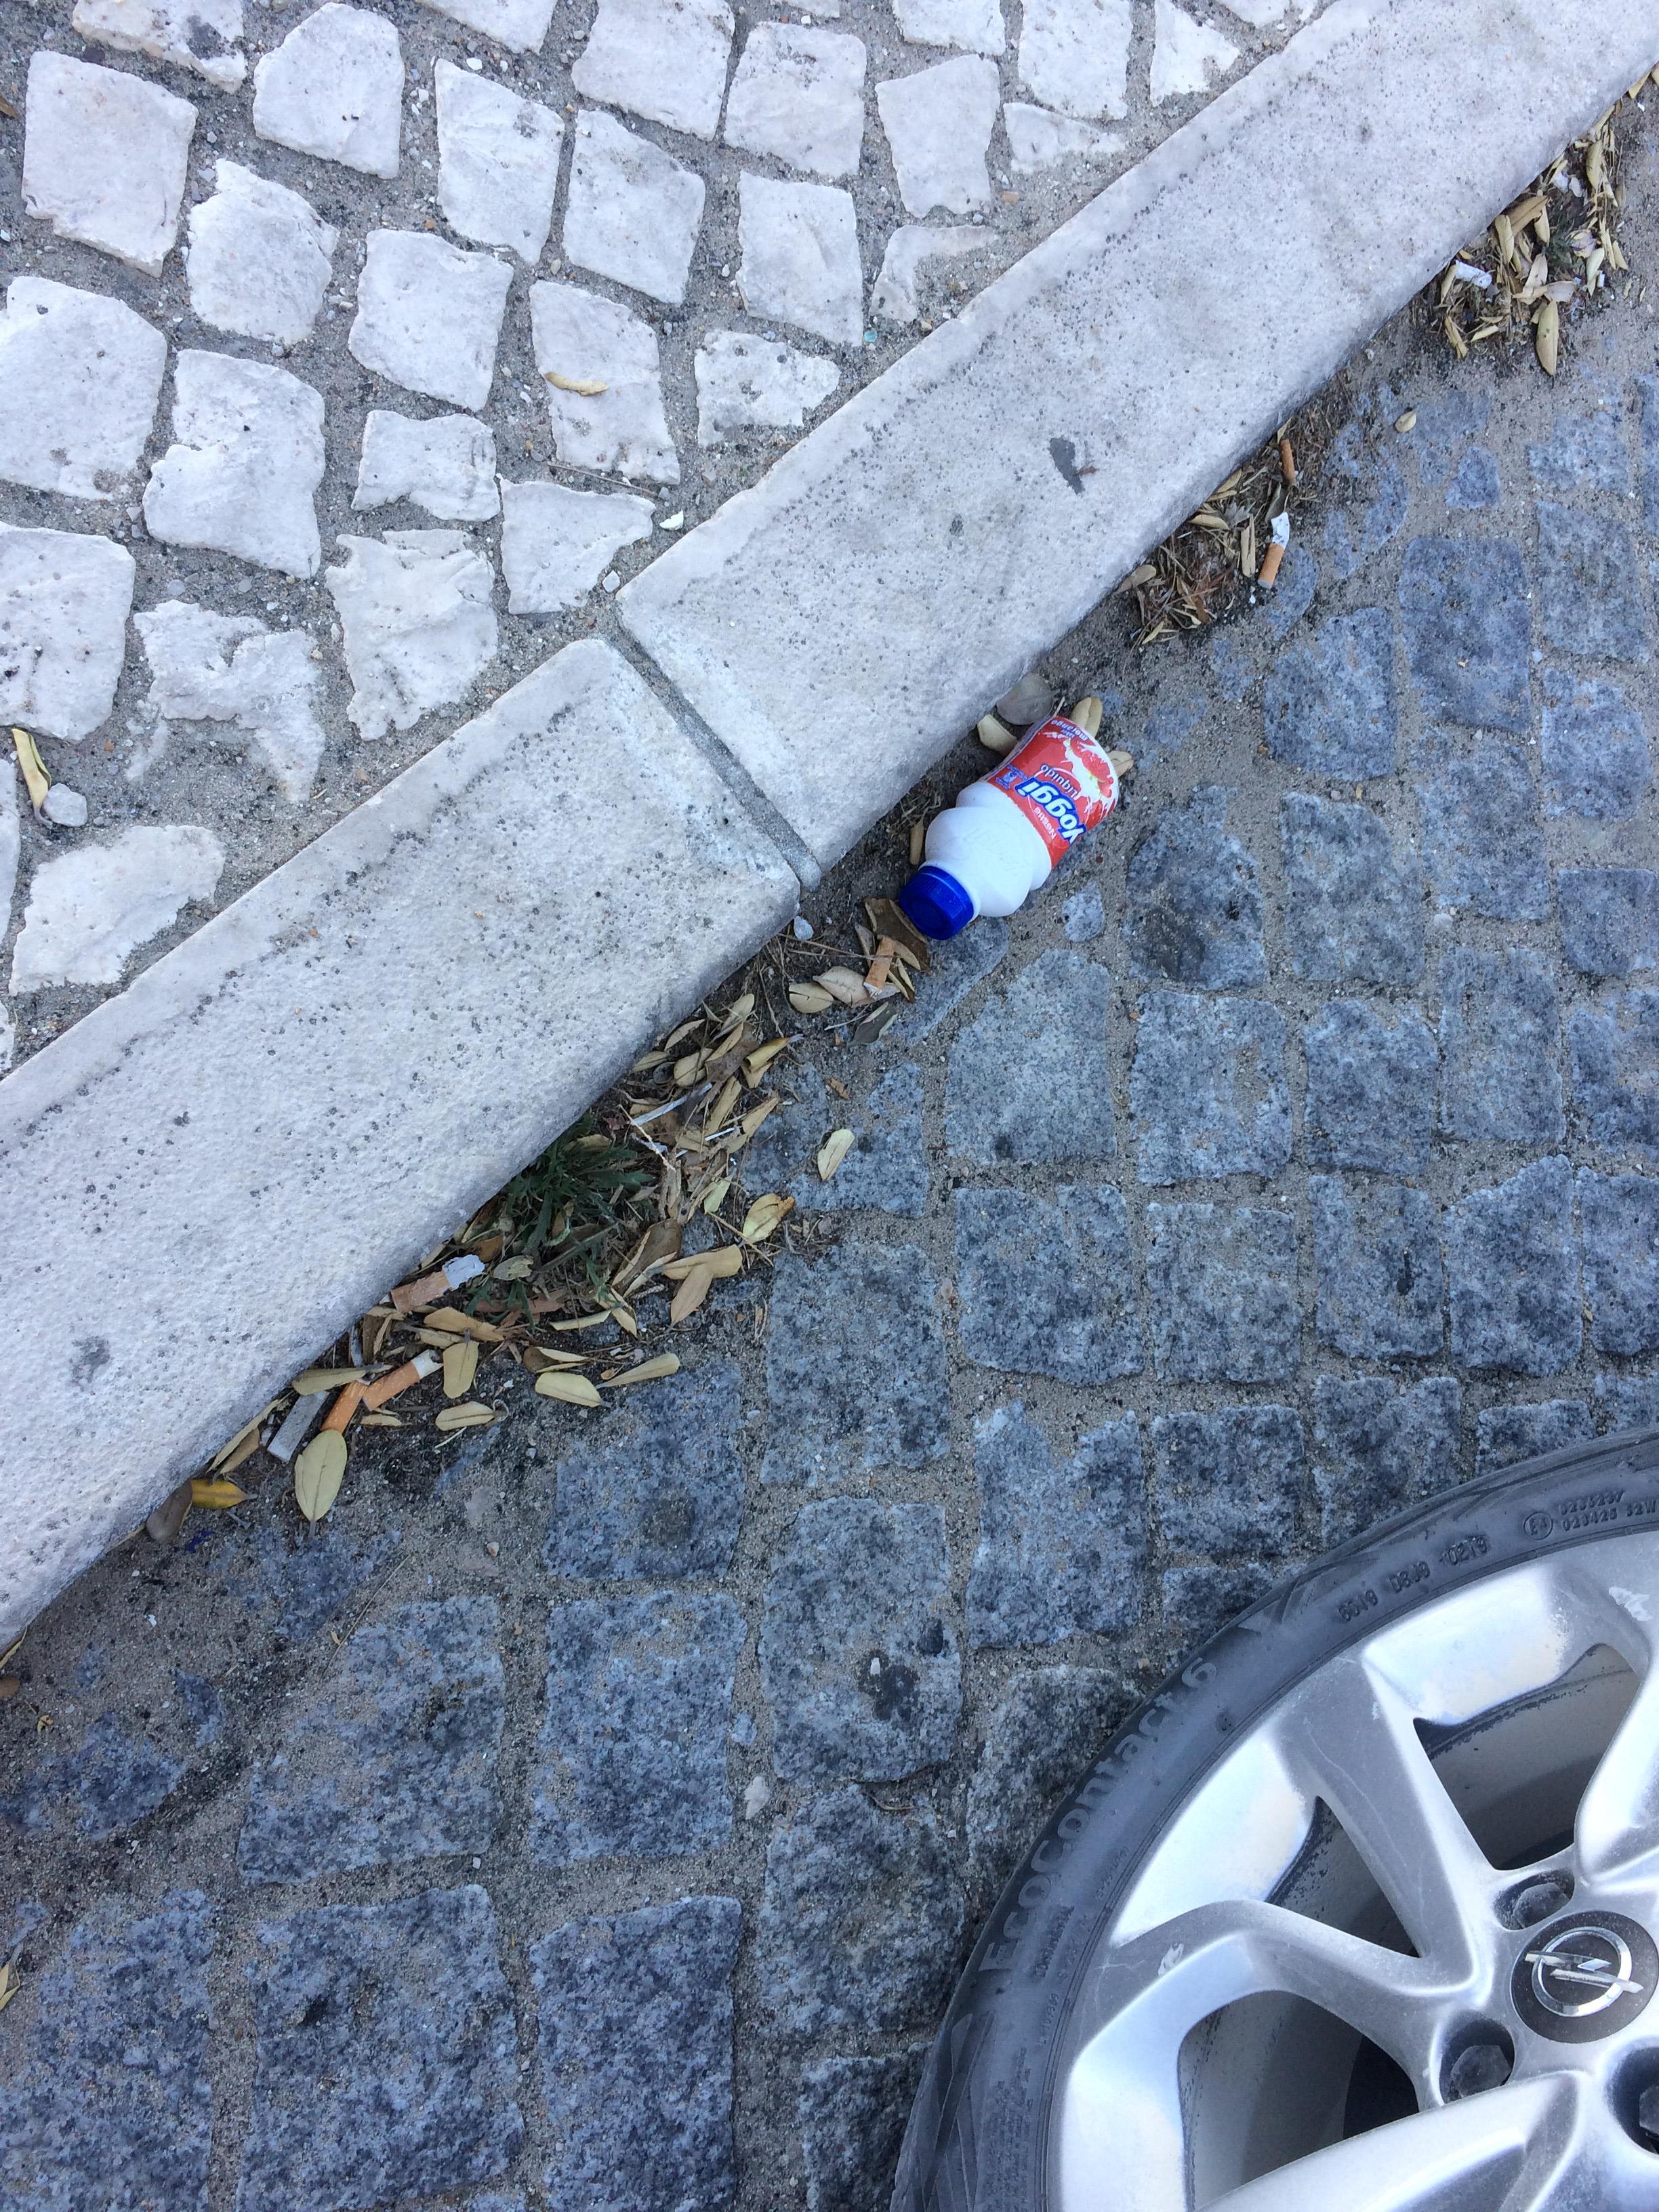
Object: Other plastic bottle (Bottle)

Object: Plastic bottle cap (Bottle cap)

Object: Cigarette (Cigarette)

Object: Cigarette (Cigarette)

Object: Cigarette (Cigarette)

Object: Cigarette (Cigarette)

Object: Cigarette (Cigarette)

Object: Cigarette (Cigarette)

Object: Cigarette (Cigarette)

Object: Cigarette (Cigarette)